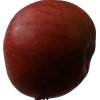
Label: Apple 17